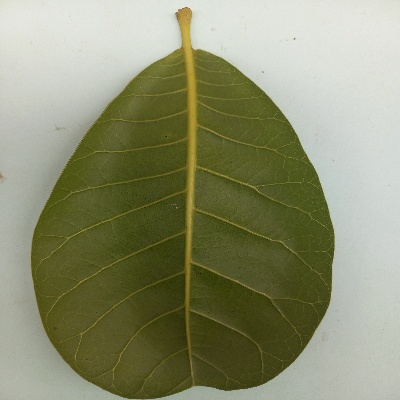
Crop: Cashew
Condition: healthy